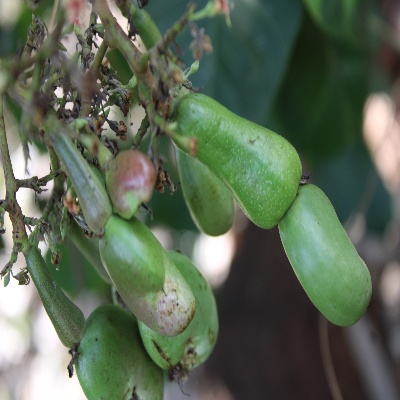
Crop: Cashew
Condition: healthy